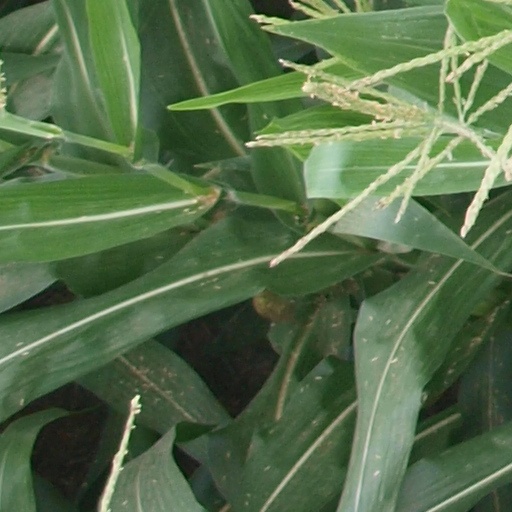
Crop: maize; corn